Goa State Museum

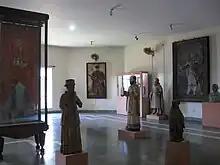
Christian Art Gallery

In the Christian Art Gallery, there are many types of wooden sculptures of saints, and devotional paintings and some wooden furniture of the colonial period. There are also exhibits of Jain busts, three large raised works of art in relief, busts of Luís de Camões, Afonso de Albuquerque, and Dom João de Castro, which was earlier on the walls of the Municipal Gardens.